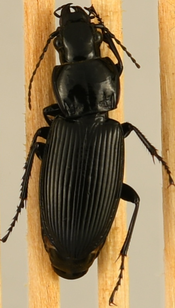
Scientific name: Pterostichus melanarius
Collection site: Steigerwaldt Land Services Site (STEI), plot STEI_002